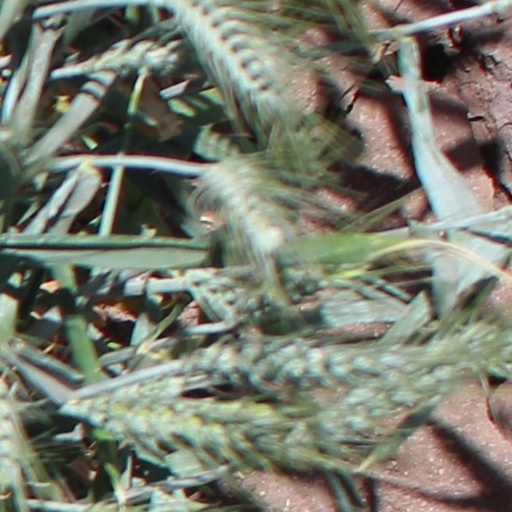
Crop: wheat